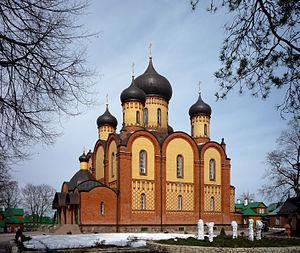
Cet article donne une liste d'églises en Estonie.